The Story of Menstruation

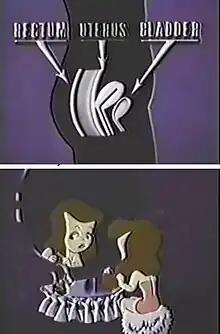
The film alternates between clinical panels describing the process of menstruation, and animated sequences that provide viewers with tips on hygiene and behavior.

The film uses animated diagrams to detail the menstrual cycle. The film's narrator, who is not identified in the credits, informs the viewer that "there is nothing strange or mysterious about menstruation", and it shows women engaged in activities such as bathing, riding a horse, and dancing during their menstrual cycles. The film's narration by actress Gloria Blondell also provides advice to avoid constipation and depression, and to always keep up a fine outward appearance. The second half of the video has been perceived as condensending, with remarks about posture, wearing makeup, and for girls to be nice regardless of their pain.